Television in Israel

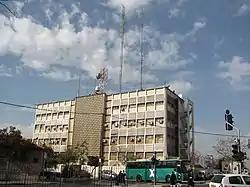
Former Israeli Television Building in Romema, Jerusalem, which used to be the main building for Israel's Channel 1 until 10 May 2017

Television in Israel was finally introduced on 24 March 1966, though not by the IBA, but rather by the Israeli Educational Television, which was funded by the Rothschild Foundation and acted as part of the Ministry of Education. The first transmissions were lessons to school students in various subjects, filmed in black and white, and intended to be received by 32 schools across the country. The Israeli Broadcasting Authority launched regular public transmissions on 2 May 1968, on the occasion of Israeli Independence Day.